Schliengen

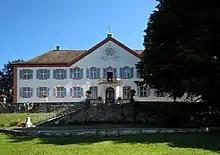
Schloss Bürgeln Schliengen in Summer

The Wasserschloss Entenstein, in the center of the town of Schliengen, is a small moated castle, which today houses the city hall and the district administration offices. The black and yellow striped shutters are a traditional symbol warning passersby that the building has a moat. The surrounding castle park invites walkers in every season, and in the summer hosts several events, such as street and wine festivals.